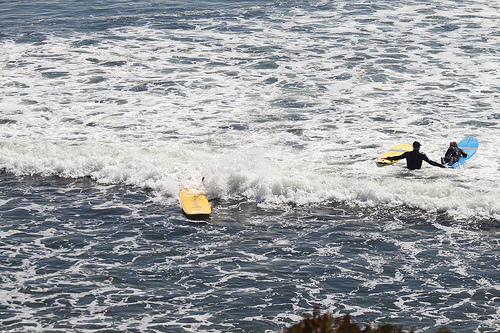
question: 人は何人いますか？
answer: 3人

question: 人はどこにいますか？
answer: 海の上

question: 人は何をしていますか？
answer: サーフィン

question: 黄色のサーフボードはいくつありますか？
answer: ２つ

question: 水色のサーフボードはいくつありますか？
answer: １つ

question: 時間帯はいつ頃ですか？
answer: 昼間

question: 人が被っている帽子は何色ですか？
answer: 黒

question: サーフボードの上にうつ伏せに乗っている人は何人いますか？
answer: 1人